Gian Francesco de Majo

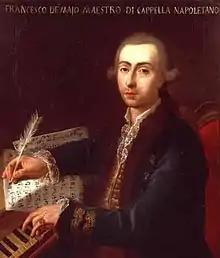
Gian Francesco de Majo

Gian Francesco de Majo (24 March 1732 – 17 November 1770) was an Italian composer. He is best known for his more than 20 operas. He also composed a considerable amount of sacred works, including oratorios, cantatas, and masses.